Cream of mushroom soup

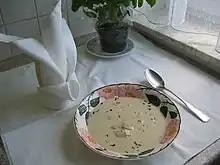

Cream of mushroom soup is a simple type of soup where a basic roux is thinned with cream or milk and then mushrooms or mushroom broth are added.